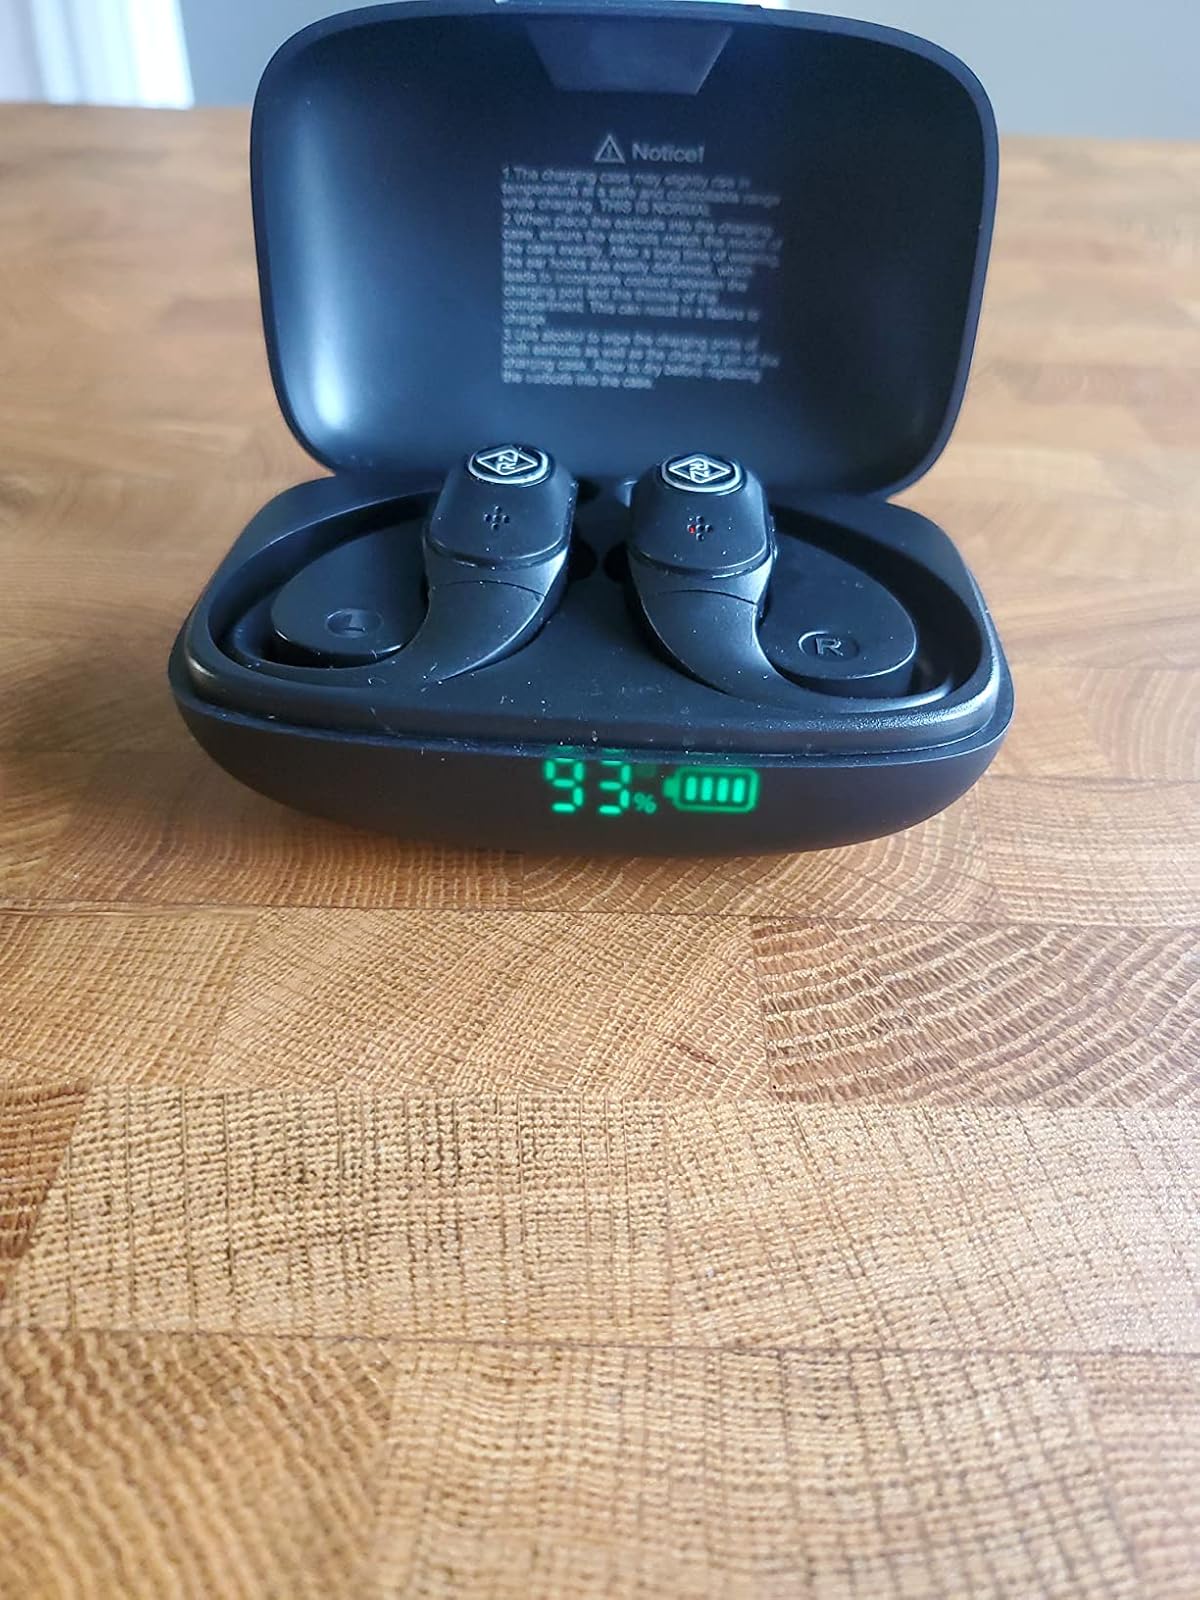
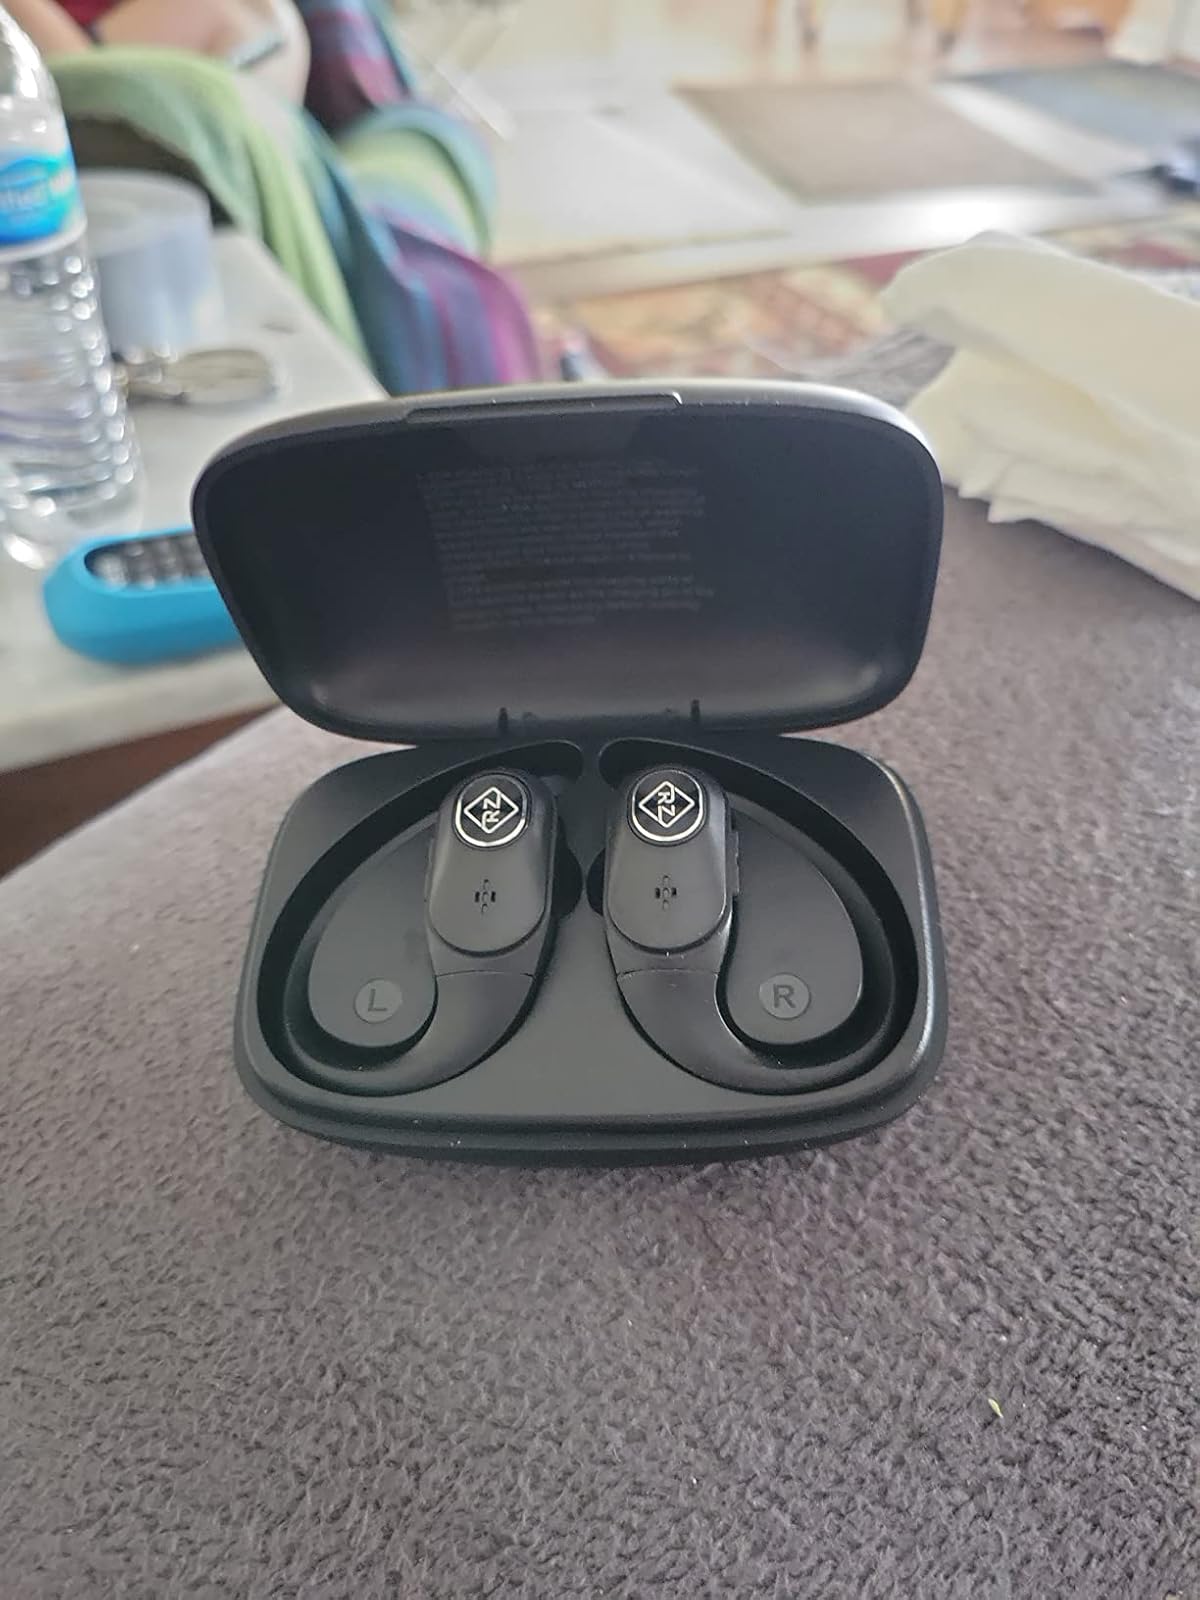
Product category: earbuds
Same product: no